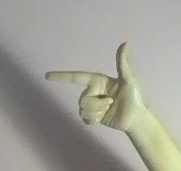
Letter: yaa